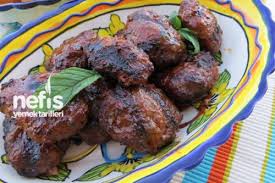
Yemek: kebap